South African Class 5E, Series 1

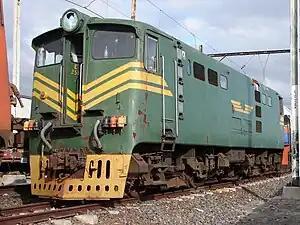
Class leader no. E259 at the Bellville Depot, Cape Town, 24 May 2009

In 1955 and 1956, the South African Railways placed sixty Class 5E, electric locomotives with a Bo-Bo wheel arrangement in mainline service. The Class 5E introduced what eventually became the most prolific locomotive body shape to ever run on South African rails.